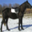
Label: horse